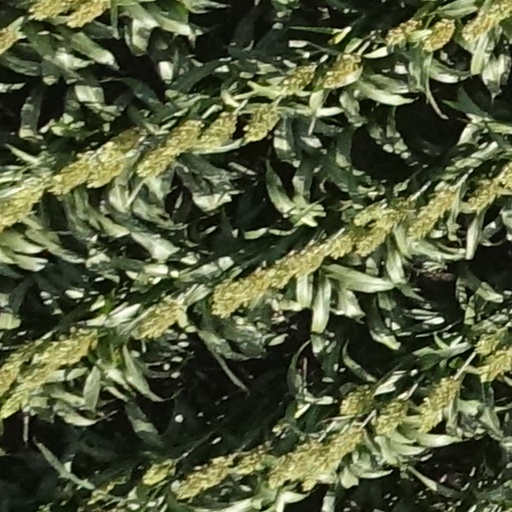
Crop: sorghum